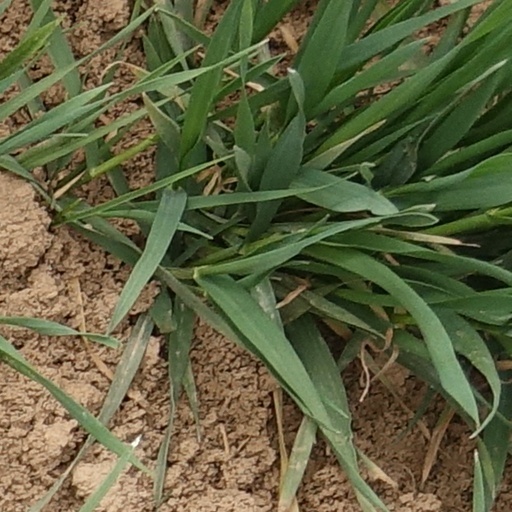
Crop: wheat